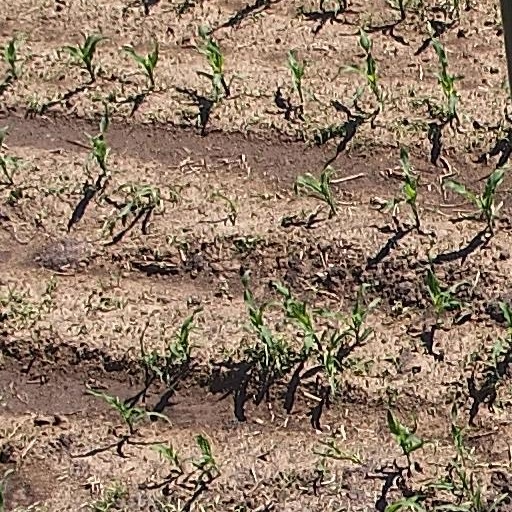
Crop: maize; corn